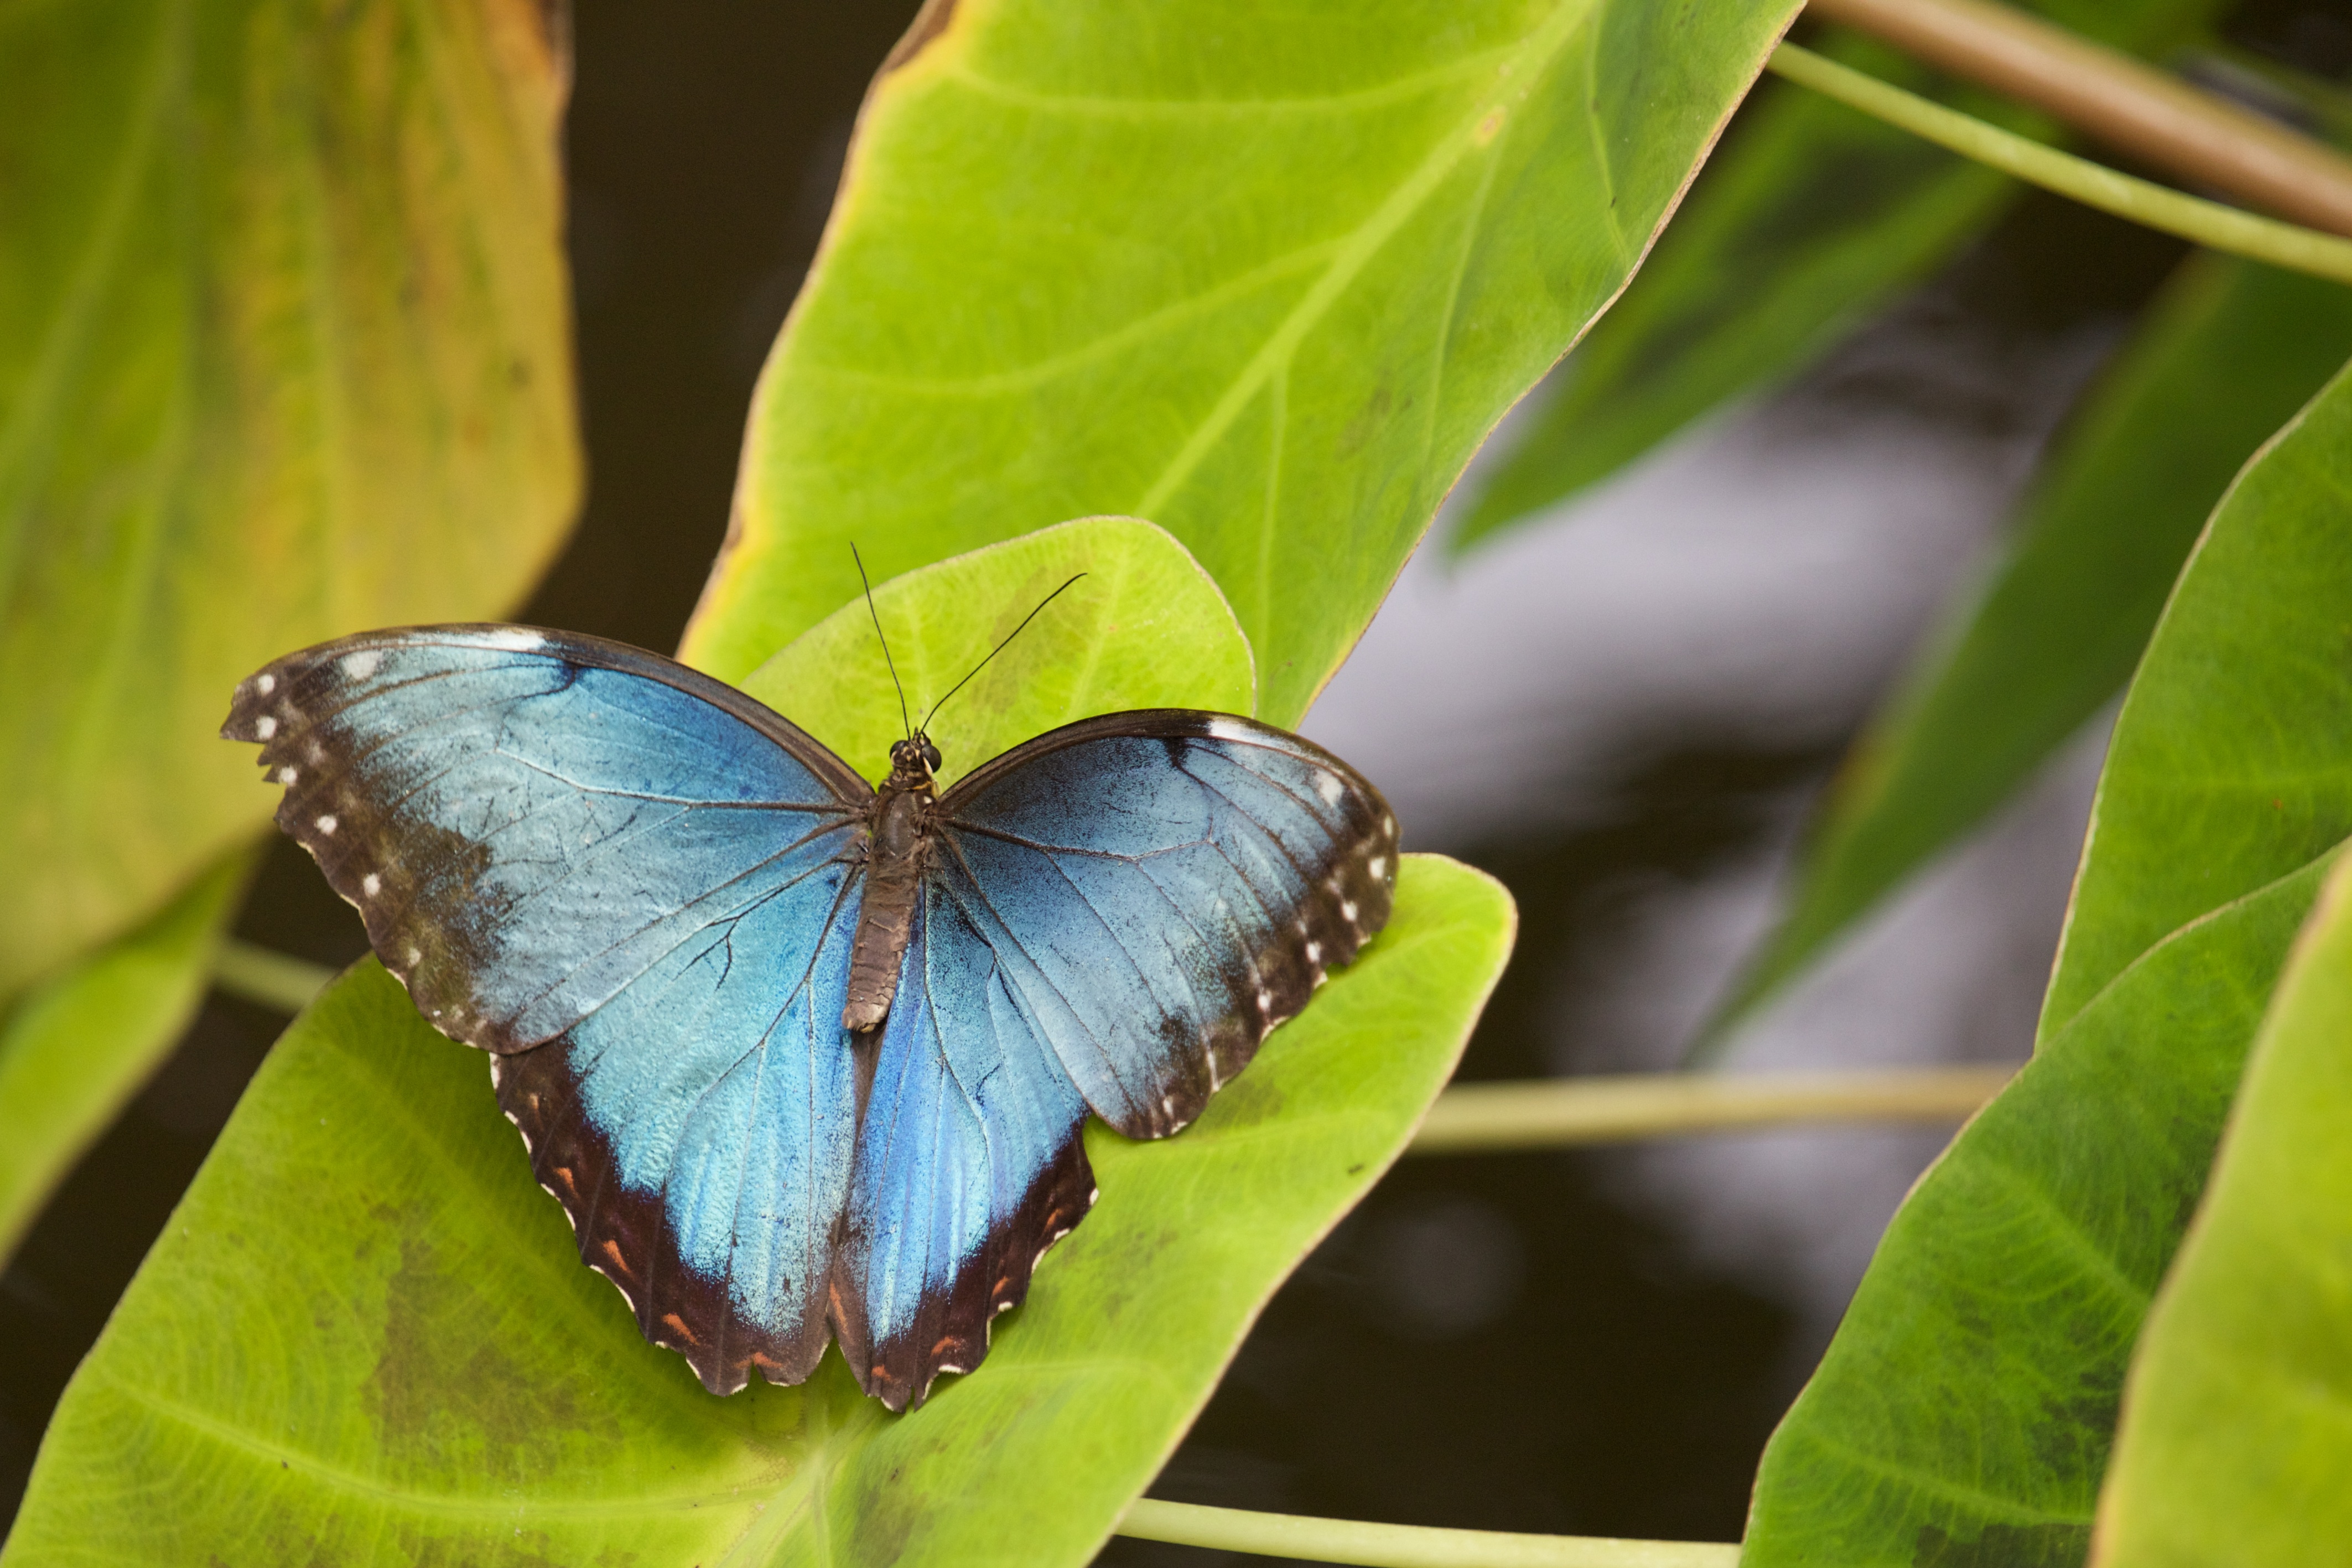
nature, wing, leaf, flower, green, insect, botany, blue, butterfly, fauna, invertebrate, close up, pieridae, macro photography, arthropod, pollinator, plant stem, moths and butterflies, lycaenid, brush footed butterfly, colias